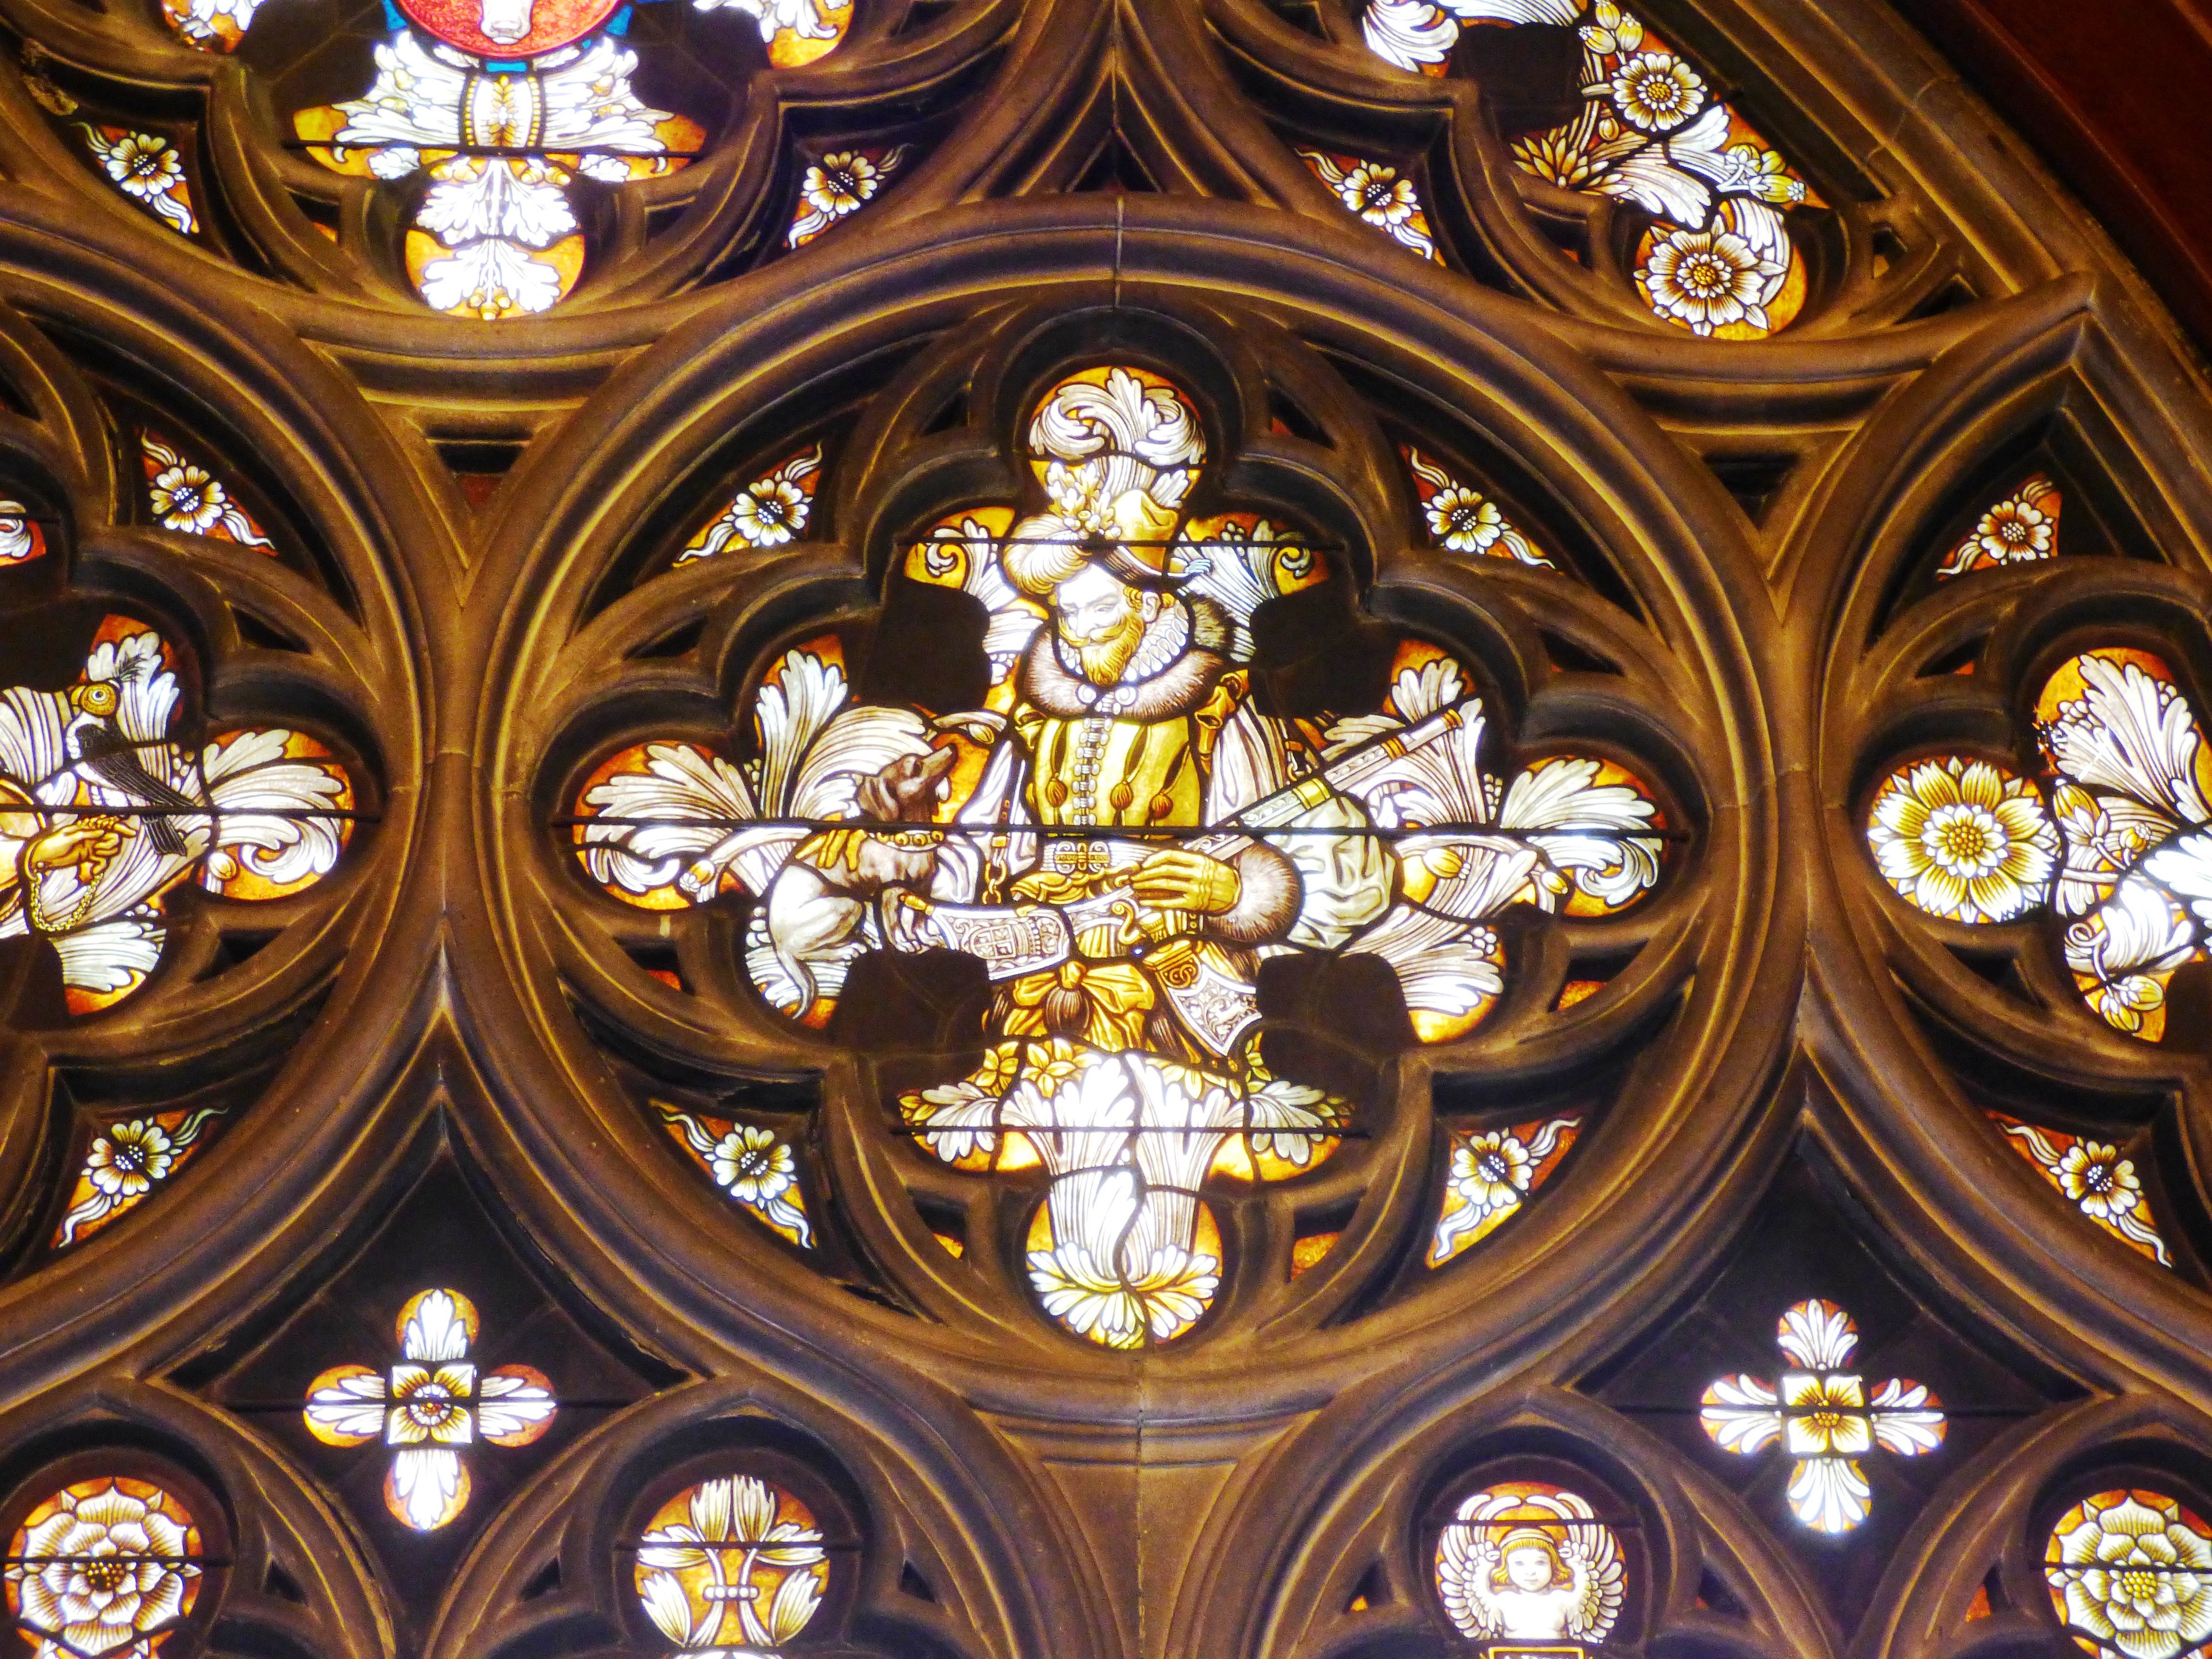
window, glass, castle, church, cathedral, chapel, material, stained glass, place of worship, shutters, altar, symmetry, basilica, rosette, stained glass window, stained glass windows, the window, pane, the palace